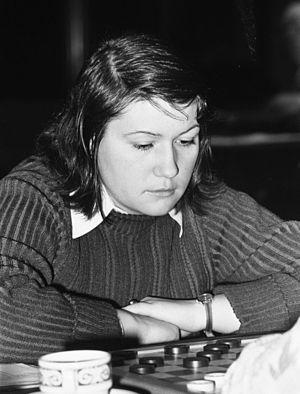
Elena Konstantinovna Mikhailovskaya a été la première championne du monde du jeu de dames internationales. Elle a remporté ce titre à cinq reprises à la suite. Avant elle a été quatre fois championne de l'Union soviétique en dames russes. Plus tard, elle dirigea la fédération russe du jeu de dames.